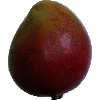
Label: red_mango